Marian van Tuyl

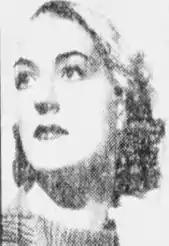
Marian van Tuyl in 1939, from her 1987 newspaper obituary.

Marian van Tuyl (October 16, 1907 – November 10, 1987), born Marian Tubbs, was an American dancer, dance educator, writer, and choreographer.